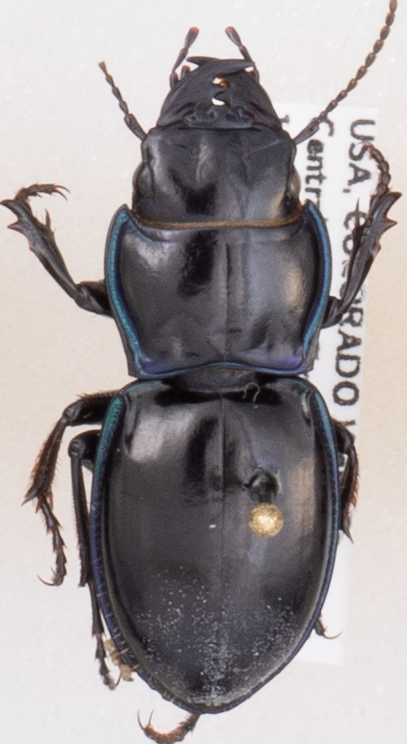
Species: Pasimachus elongatus
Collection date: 2019-09-11
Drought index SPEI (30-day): -0.722
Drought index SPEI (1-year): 0.748
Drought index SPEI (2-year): -0.1704